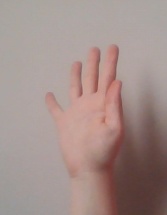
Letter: sheen